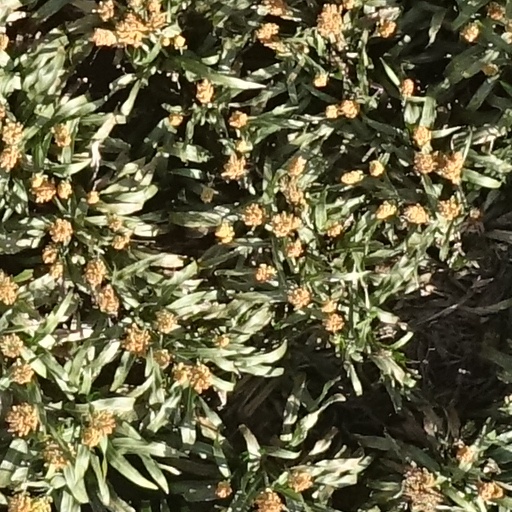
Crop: sorghum